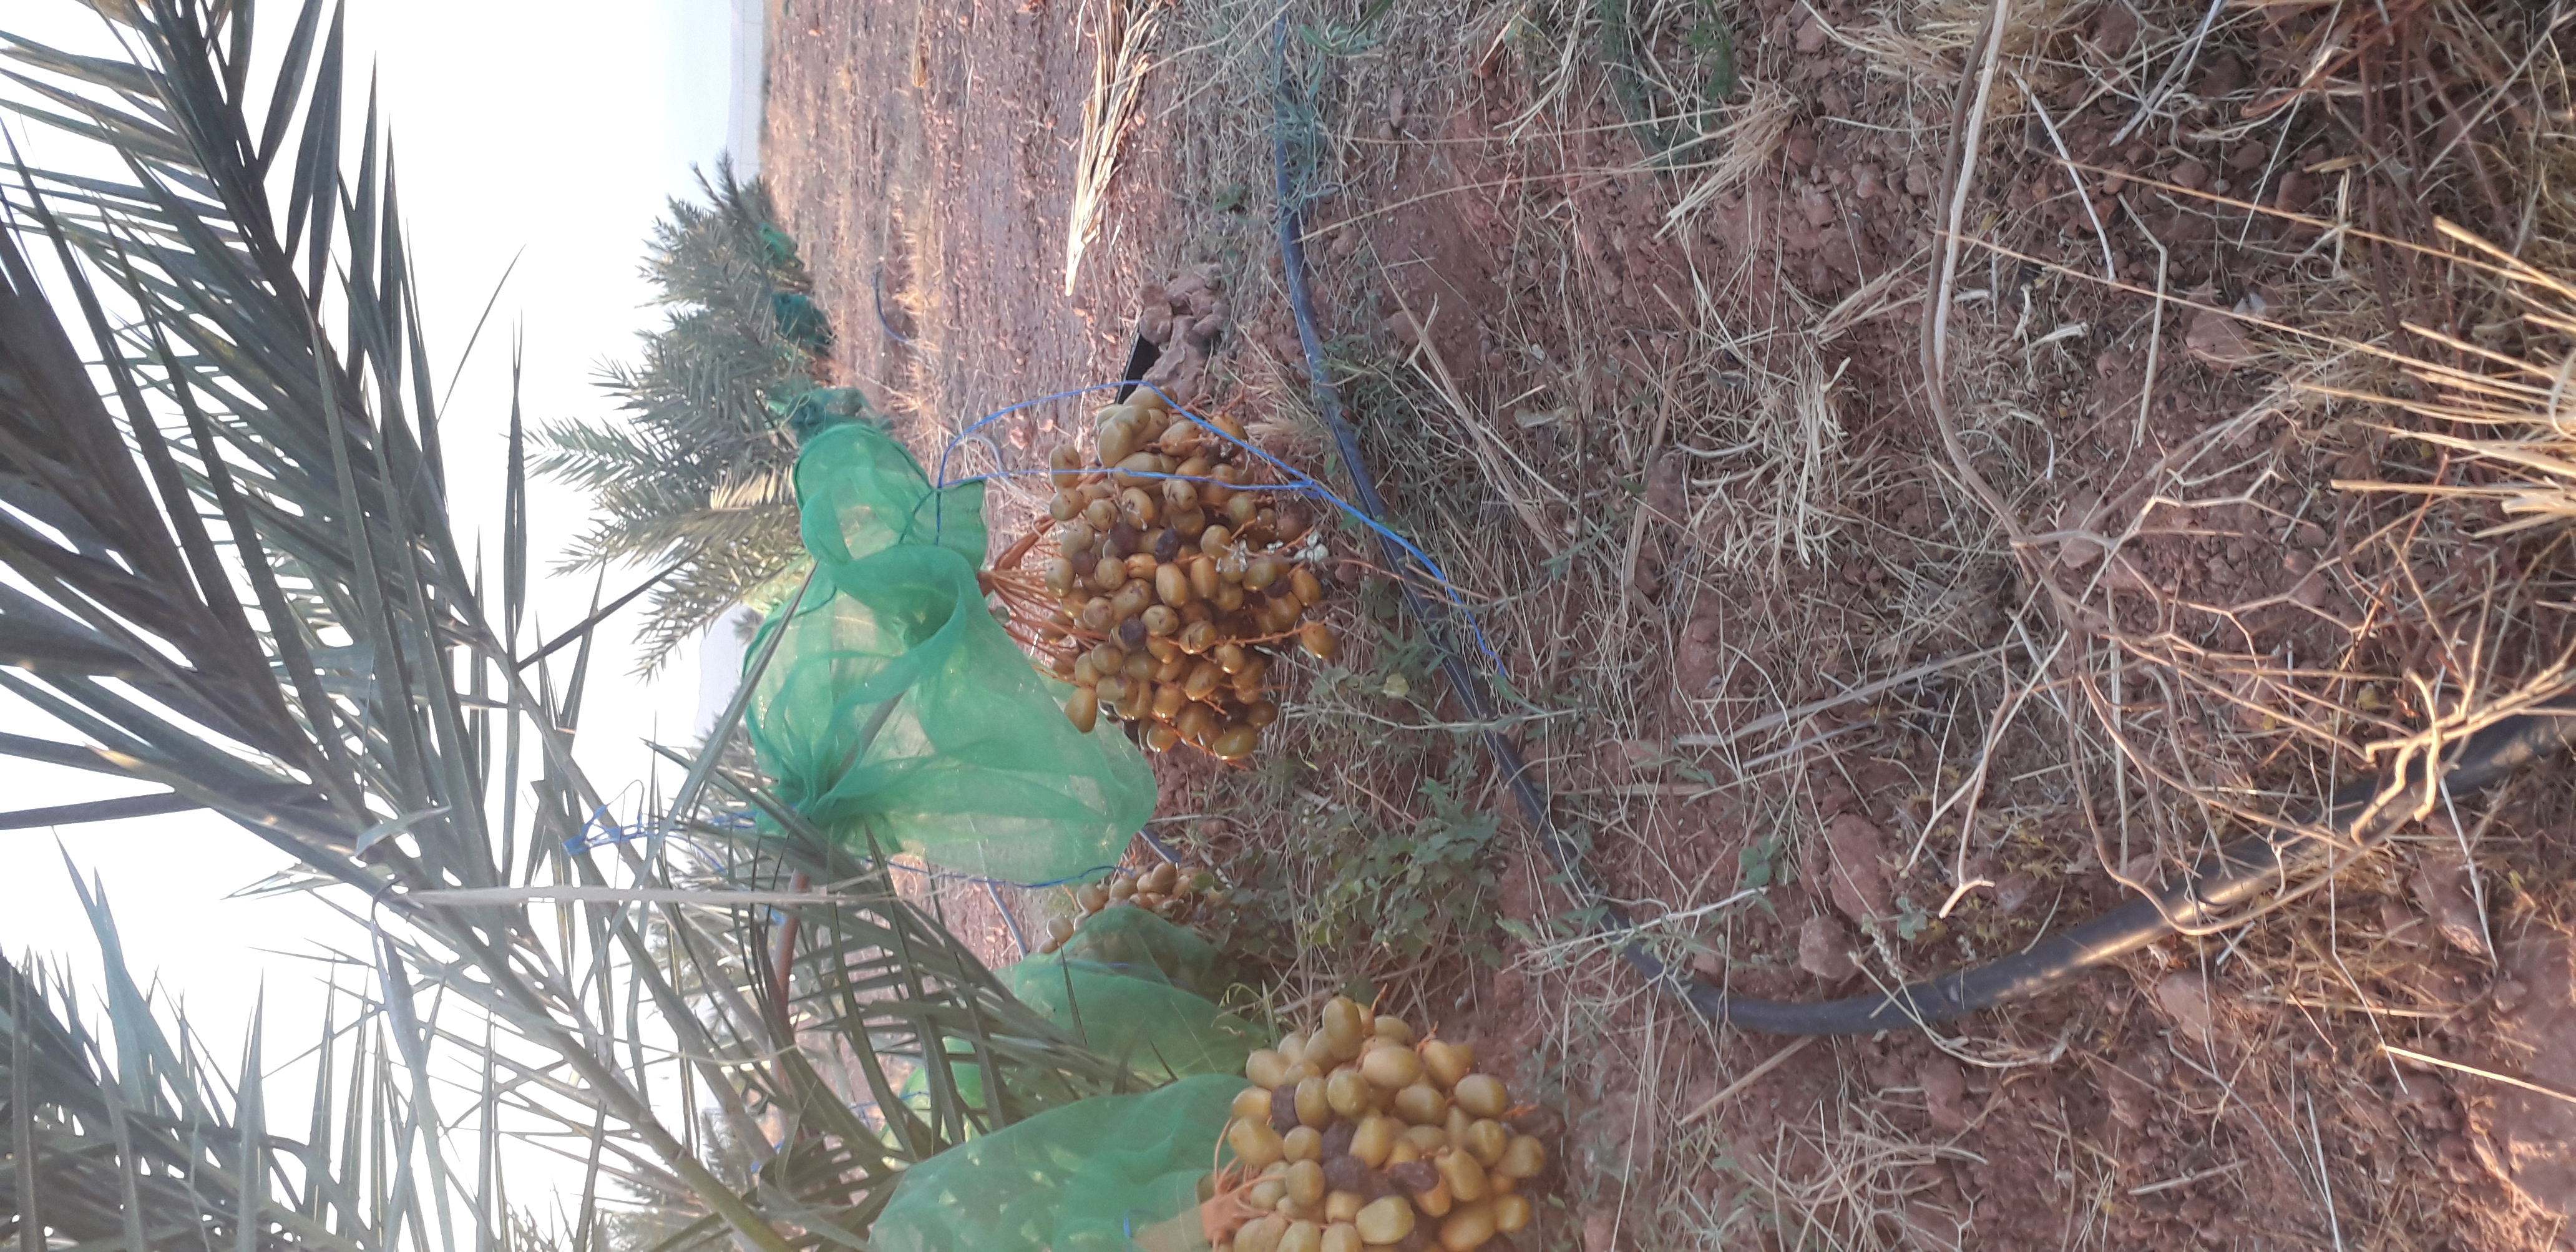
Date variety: Boufagous